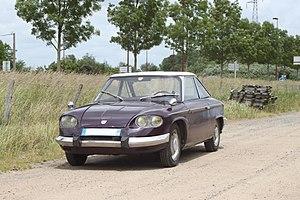
Panhard 24 CT.
La Panhard 24 est une automobile de la marque Panhard produite de 1963 à 1967 ; dernier modèle produit par le constructeur, elle marque la fin de production de la « doyenne des marques » automobiles françaises.